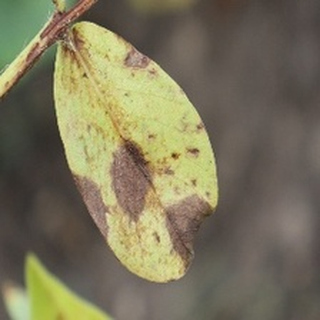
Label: groundnut_late_leaf_spot